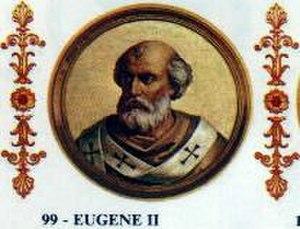
Les tombes papales dans l'ancienne basilique Saint-Pierre, alors appelée basilique de Constantin, se situaient à l'emplacement de la Basilique Saint-Pierre du Vatican. Elles sont construites à partir du Vᵉ siècle jusqu'au XVIᵉ siècle. La majorité de ces tombes a été détruite entre le XVIᵉ siècle et le XVIIᵉ siècle, en raison de la démolition de la vieille basilique Saint-Pierre, à l'exception d'une tombe détruite lors du Sac de Rome par les Sarrasins. Le reste a été transféré, pour une partie dans la basilique, moderne, de Saint-Pierre du Vatican, implantée sur le site de la basilique primitive mais aussi, pour quelques-unes, dans d'autres églises de Rome.
Eugène II, né à Rome, fut 99ᵉ pape de 824 à août 827.